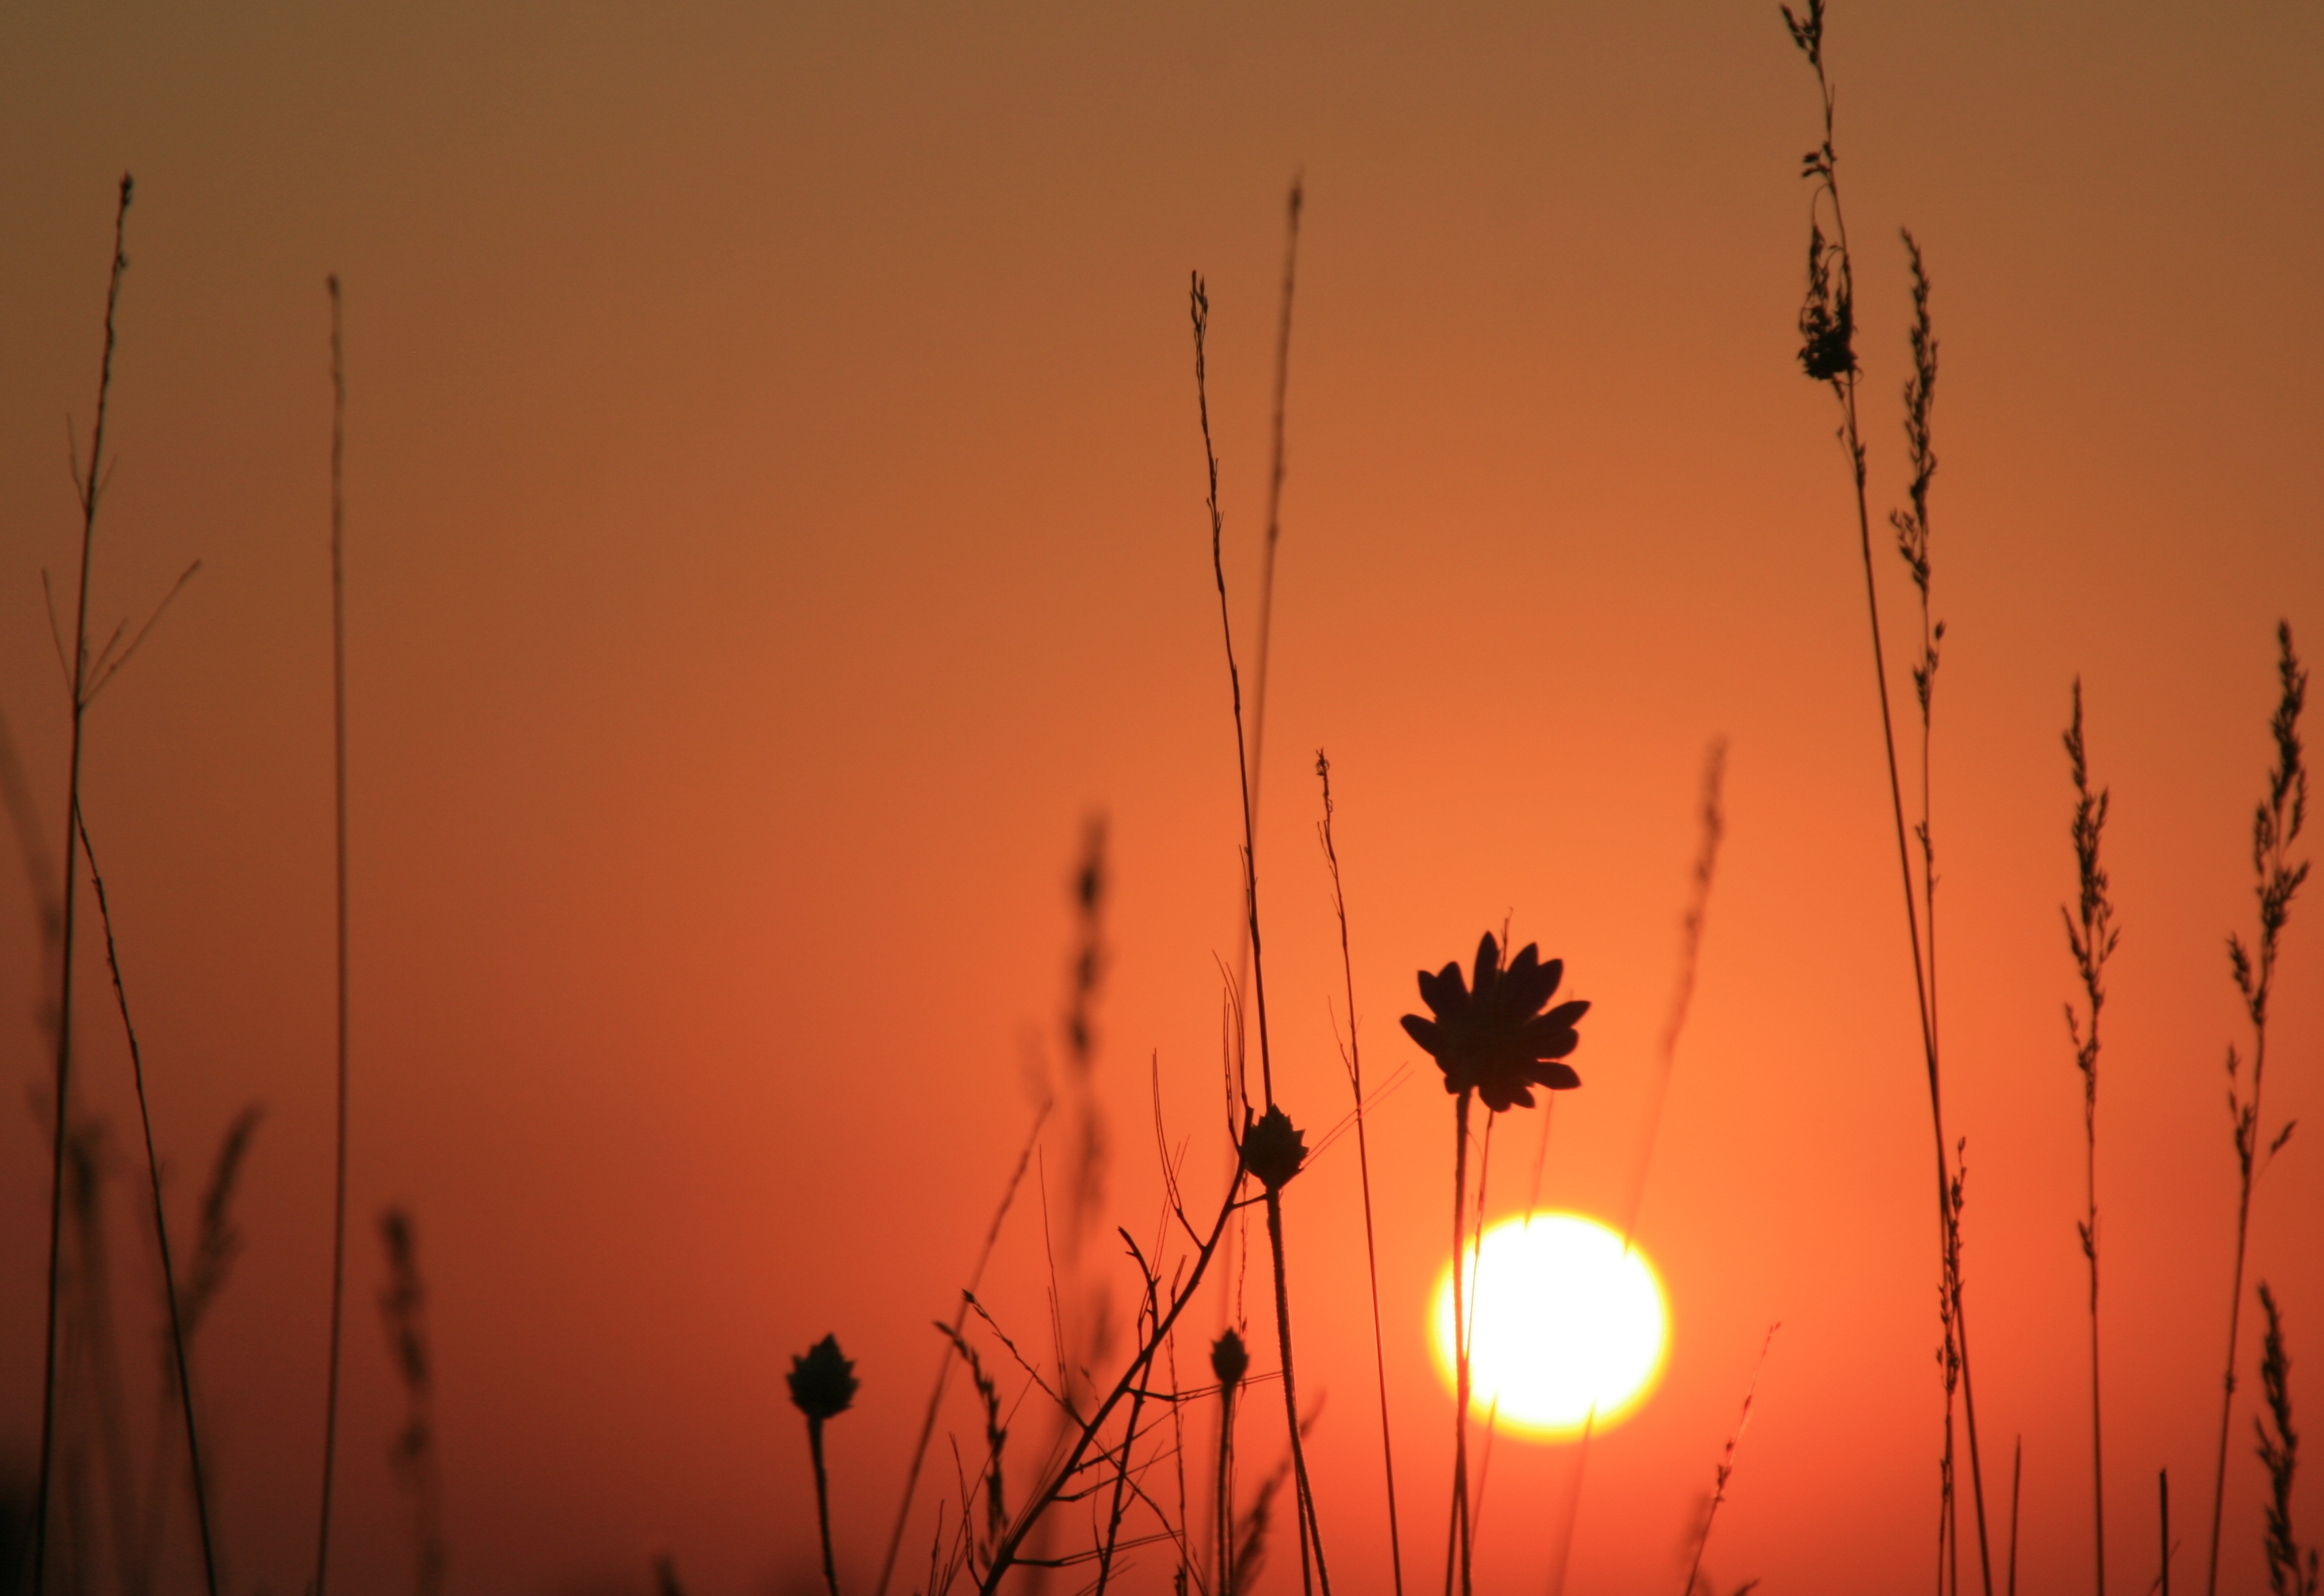
landscape, grass, horizon, branch, sky, sun, sunrise, sunset, sunlight, morning, dawn, dusk, evening, reflection, red, street light, lighting, flowers, east, afterglow, atmospheric phenomenon, grass family